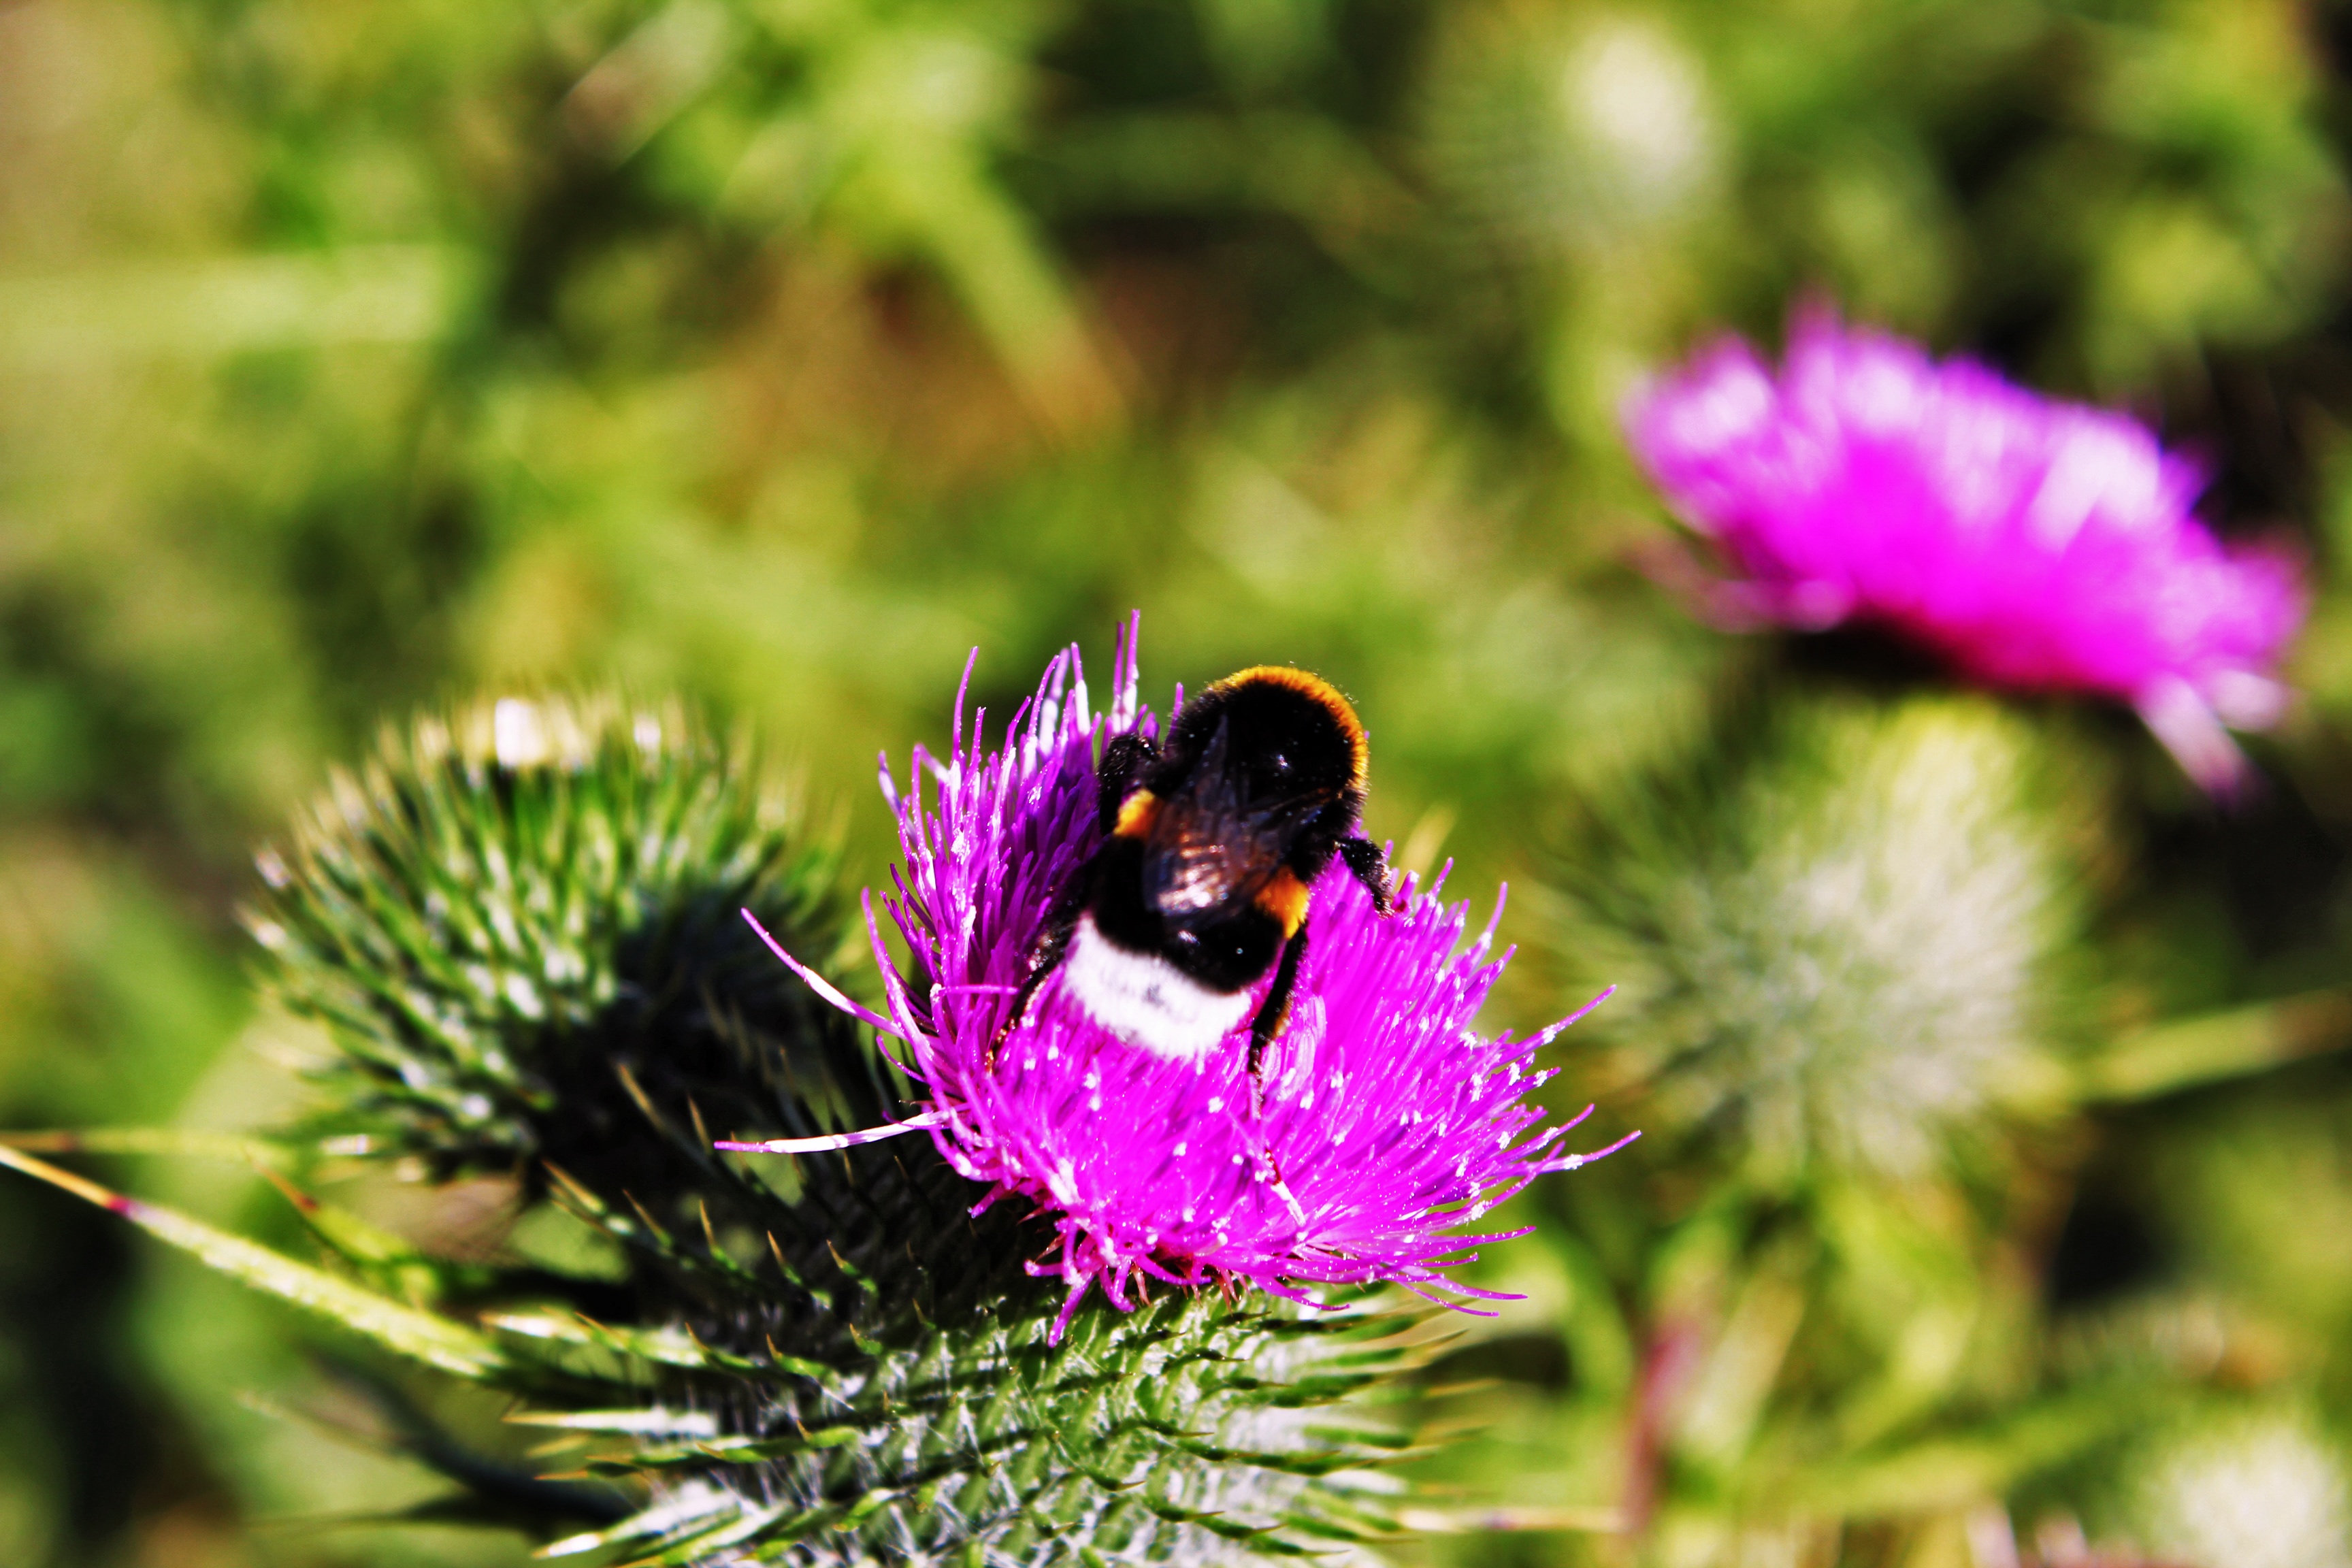
nature, grass, blossom, plant, photography, meadow, flower, wildlife, insect, botany, butterfly, flora, fauna, invertebrate, wildflower, close up, bee, thistle, bumblebee, nectar, macro photography, flowering plant, land plant, membrane winged insect, moths and butterflies